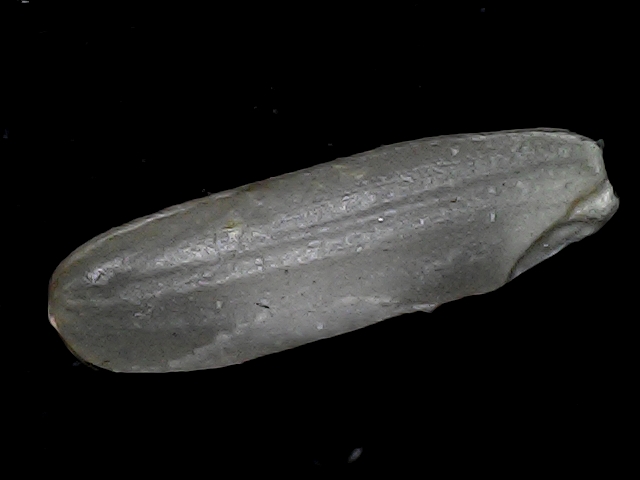
Rice variety: BD85